Loch Affric

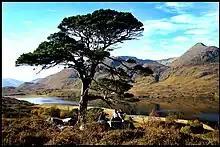
Loch Affric

The loch sits within the Glen Affric national nature reserve, the banks of the loch are made up of woodland with a mixture of Scots pine, silver birch, and other pine trees. Wildlife, which is rare in Great Britain noted to live in the nature reserve includes pine marten, Scottish wildcat, otter, red squirrel and golden eagle. The Scottish crossbill is also known to live in significant numbers in the Scots pine on the shores of Loch Affric. Rare dragonfly are noted to be frequently seen near the shores of Loch Affric. These include azure hawker, downy emerald, brilliant emerald, northern emerald and white-faced darter.